Delhi Police

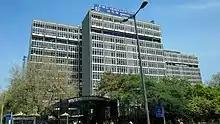
Old headquarters of Delhi Police at Indraprastha Marg

Following the Sixth Central Pay Commission, the UPA Government, in 2008, decided to make promotions for Indian Police Service officers, even for higher ranks, time-bound. Indian Police Service officers are now promoted on a fixed time table, more or less independent of functional requirements or span of responsibility, up to the level of Inspector General of Police, at intervals of 4, 9, 13, 14, and 18 years of service. The time-bound promotion, much of it non-functional, to high ranks apart from increasing the burden on the policing budget has made Delhi Police top-heavy, sluggish, and unwieldy. Delhi Police, which had one Inspector General (IG) until January 1980s, now has 12 officers with ranks senior to IGPs. They are called Commissioners and Special Commissioners, who are in the HAG grades and apex pay grades. In addition, Delhi police, instead of one IGP, has several dozen IGPs, as everyone gets to be IGP after completion of 18 years service. "New IG's" functions and responsibilities are no different from that of pre-1980s DIGs and Superintendents of Police (SPs).